Maurice Béjart

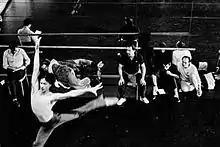
Directing dancers at the Béjart Ballet Lausanne, Switzerland, 1988.

In 1987 he moved to Lausanne in Switzerland, where he founded the Béjart Ballet Lausanne.